Culture of Póvoa de Varzim

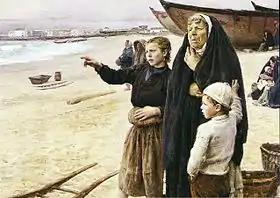
Painting "A Volta dos Barcos" (1891) with several identity elements such as Poveiro boats, women's clothing and boy with a Catalim cap.

Póvoa de Varzim, in Portugal is an ethno-cultural entity stemming from its working classes and with influences arriving from the maritime route from the Baltic Sea to the Mediterranean. The most charismatic of its communities, formerly overwhelmingly dominant, is the fisher community. It has significant similarities with those of the Danish fjords and it is one of Portugal's oldest ports. Póvoa de Varzim has distinct cultural traits and a strong local identity.